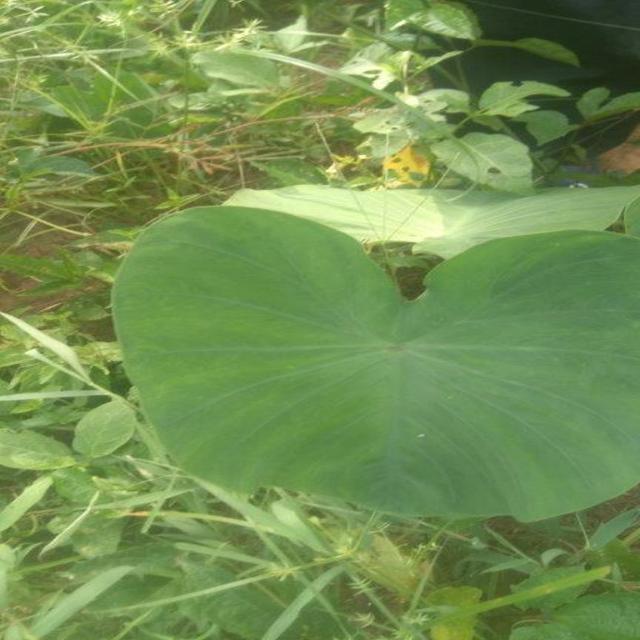
Label: Healthy